James I. Poynter

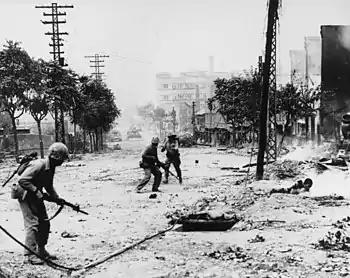
U.S. Marines fighting to liberate Seoul, Korea, in September 1950

At the beginning of the Korean War, Poynter re-enlisted in the Marine Corps, joining the 13th Infantry Battalion, Marine Corps Reserve in Los Angeles on July 19, 1950. He was assigned to A Company, 1st Battalion, 7th Marine Regiment, 1st Marine Division, after the 7th Marines were activated on August 17 at Camp Pendleton. The 7th Marines and Poynter sailed for Japan on September 1. On September 21, the 7th Marines made an amphibious landing at Inchon, South Korea. His regiment including the 1st Battalion, then rejoined the 1st Marine Division which had made an assault landing at Inchon on September 15, and participated with the division in the battle of Seoul against North Korean forces; On September 24, Poynter took command of one of the rifle squads in A Company. On September 26, Poynter's rifle platoon led by their platoon commander, assaulted and overcame a well defended hill. The 7th Marines landed ashore next at Wonsan on October 27.